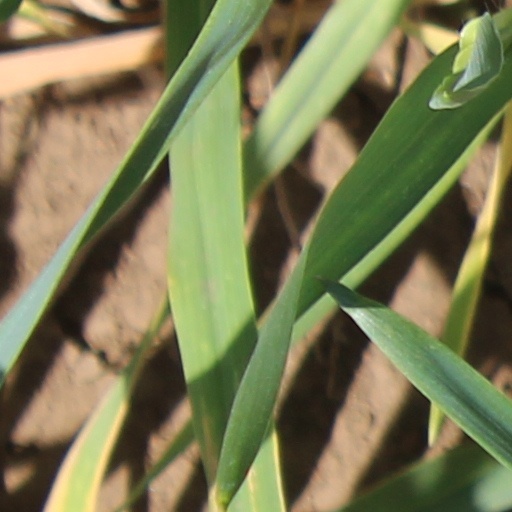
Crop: wheat